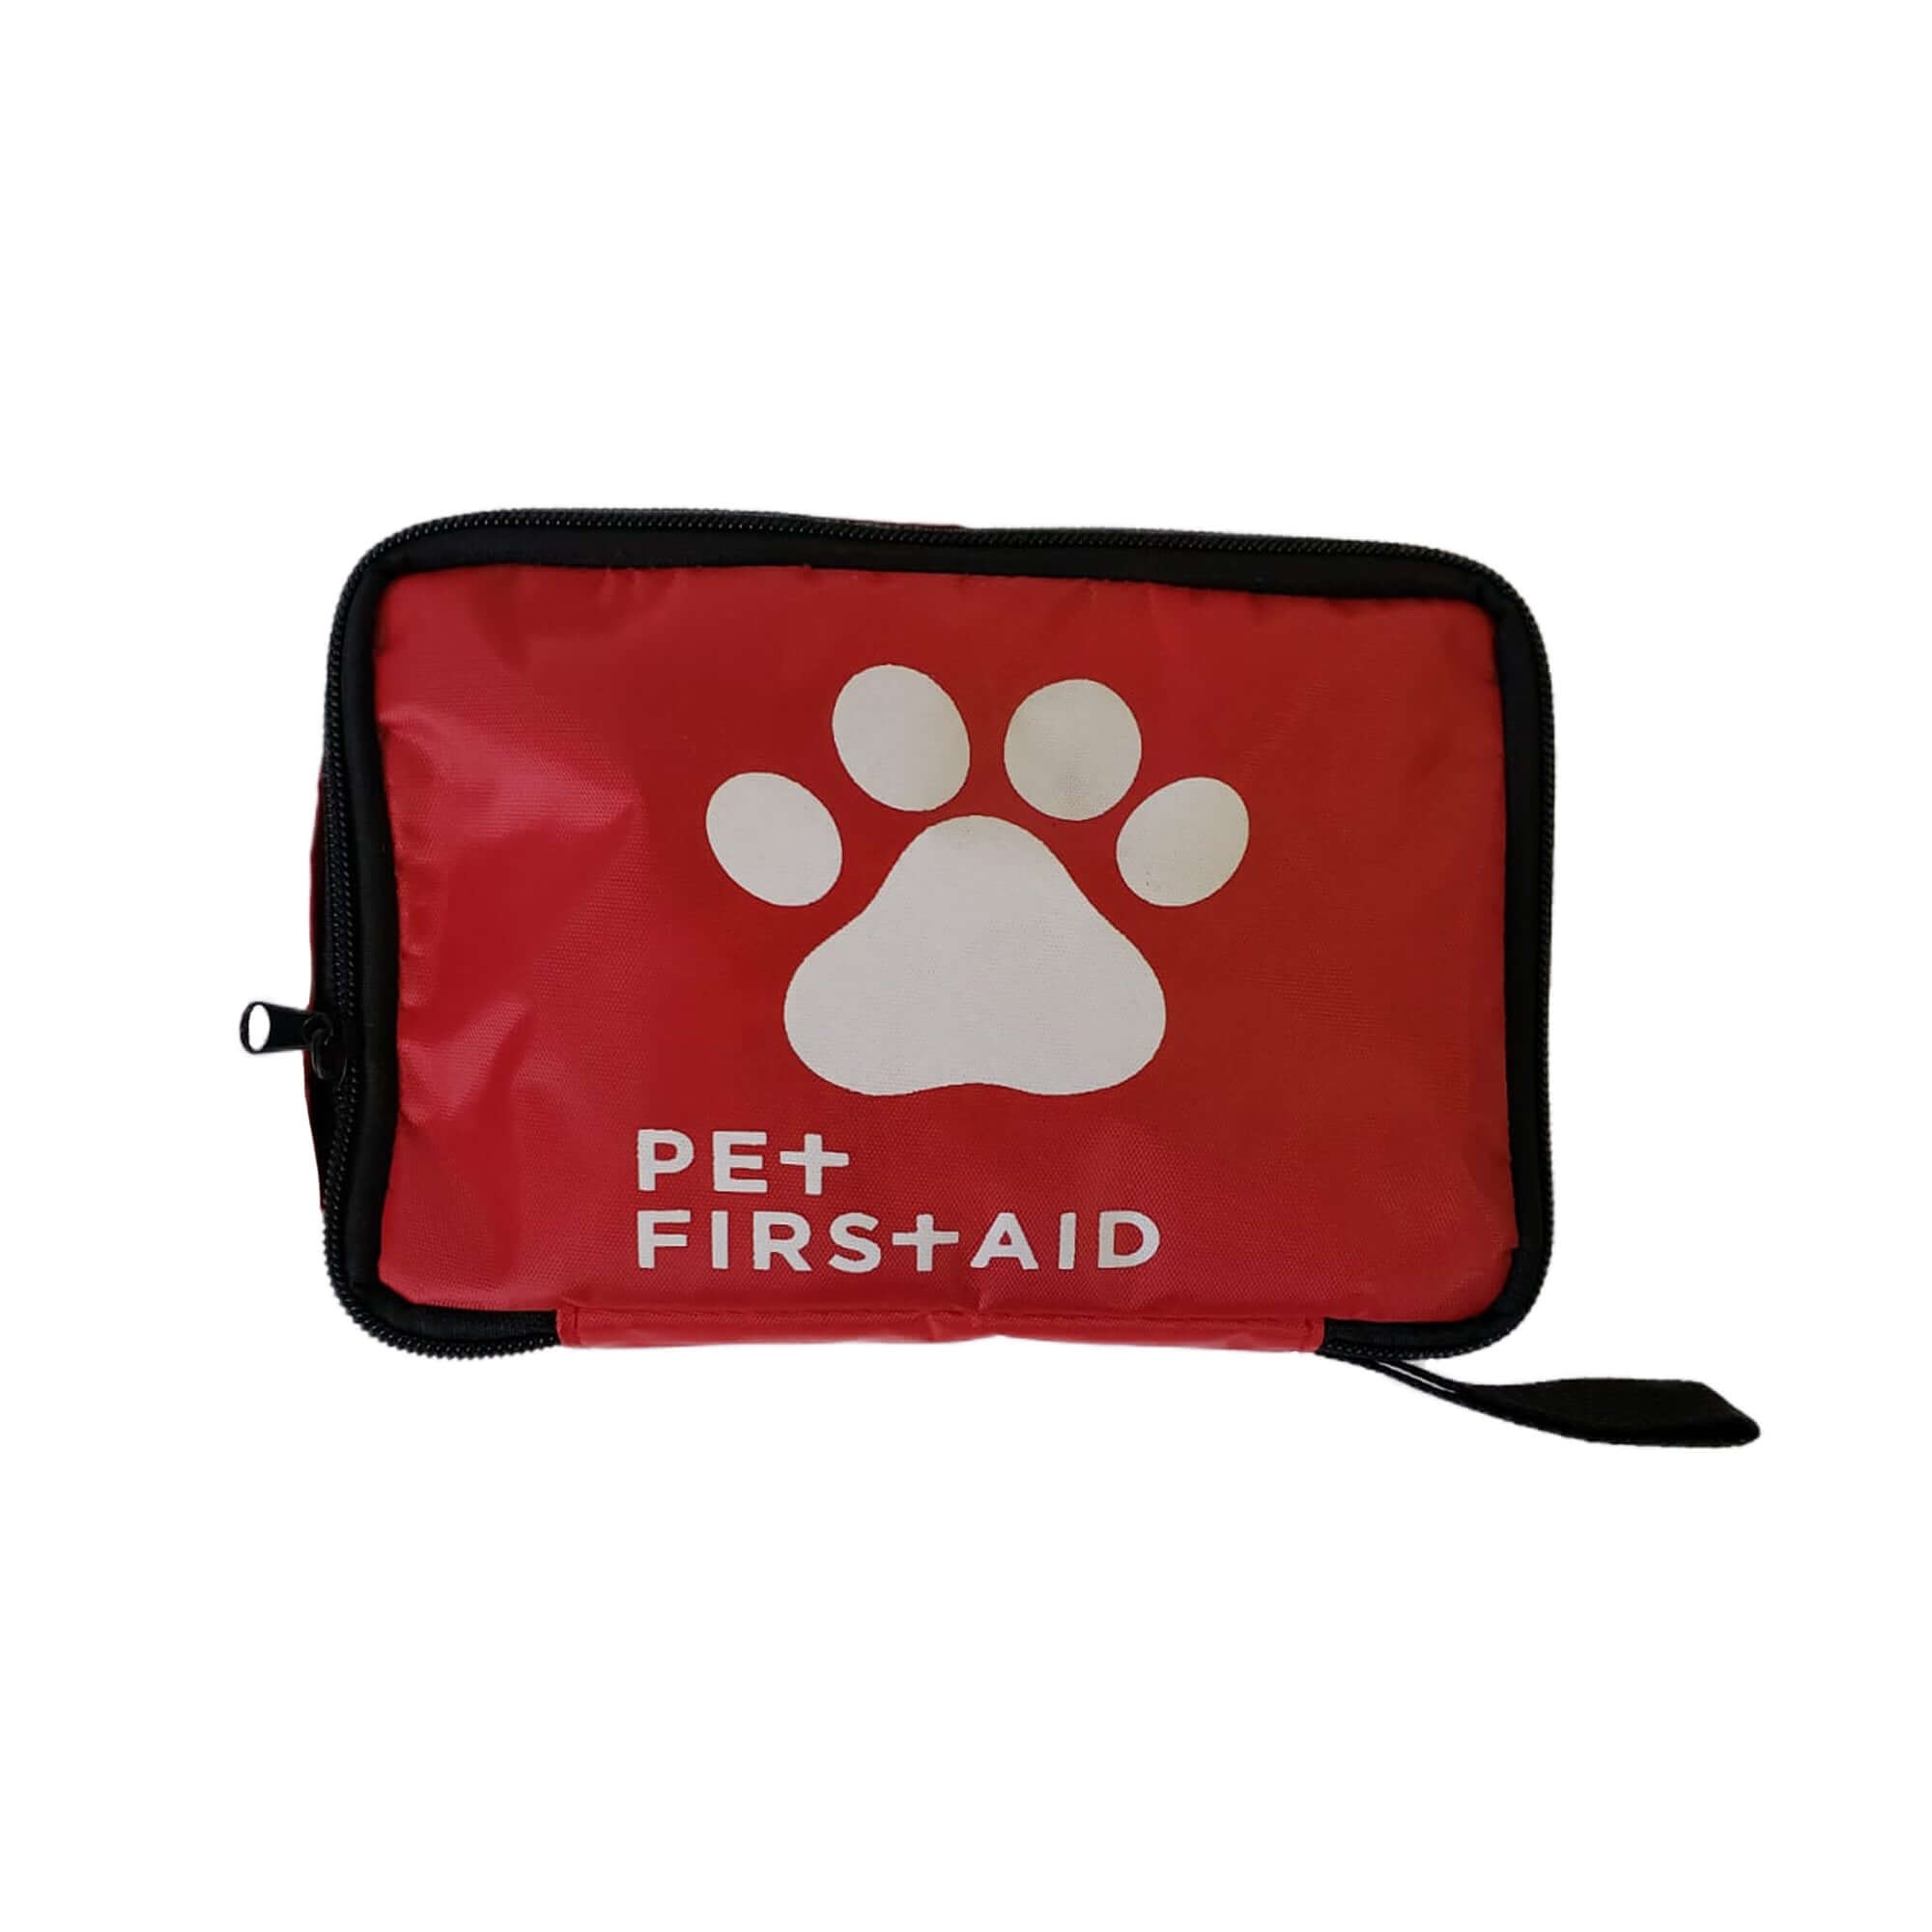
40-Piece Pet Travel First Aid Kit
A first aid kit is essential for any pet owner. Keep your four-legged friend protected when you take them on outings and destinations with this 40-piece kit that includes everything from pet saline solution, and an emergency blanket to a syringe and bottle opener! The perfect travel-sized companion for short trips and day trips, keep this small first aid kit in a car seat or purse for unexpected injuries. Pet accessories are becoming increasingly popular as pets become more integrated into our daily lives. Pet accessories can provide several benefits to pets. They help with pet's health and wellness, happiness, and convenience, and provide fashion as well. Kit Includes: Saline Solution, Plastic Syringe, Bottle Opener, 6pc Sting Relief Pad, PVC Glove (one pair), 4pc Gauze Pads 4x4, 4pc Gauze Pads 2x2, Medical Tape, PBT Elastic Bandage, Triangular Bandage, 4pc Cotton Buds, Scissors, 6pc Cleansing Wipes, Plastic Tweezers, Emergency Blanket, 2pc Tongue Depressor, Instant Ice Pack, Gauze Roll - - - - - - FREE SHIPPING TODAY: No Minimums Required Limited Stock Available - Get Yours Today! - - - - - - Click "Add To Cart" Above To Order Now! Limited Quantity - Will Sell Out Fast! We are a US company and all orders ship quickly via USPS with tracking. Your order supports a family-owned and operated business. A portion of the proceeds goes to charity. We are open 24/7. Contact us anytime: Support@bestbasketonline.com Thank you for supporting small businesses.
Brand: Bestbasket Online
Category: Animals & Pet Supplies > Pet Supplies > Pet First Aid & Emergency Kits > Travel First Aid Kits